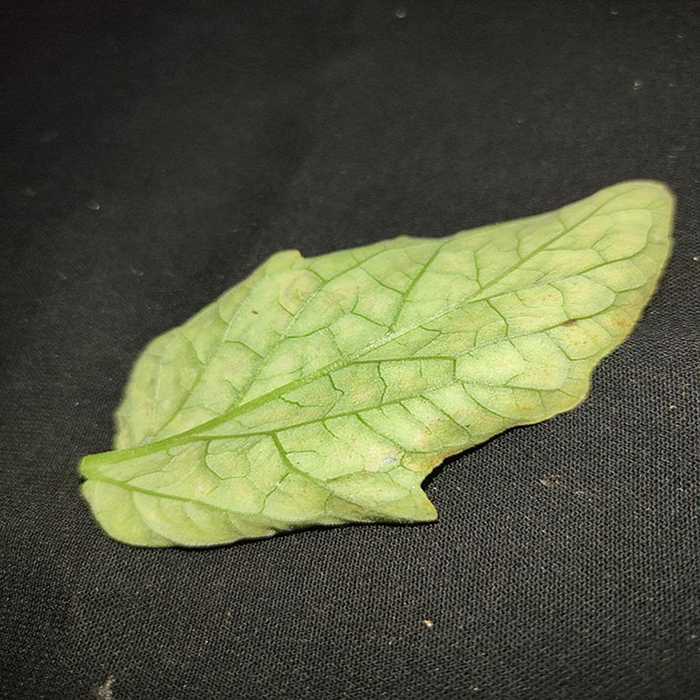
Plant: Tomato
Label: Tomato spotted wilt